World War II and American animation

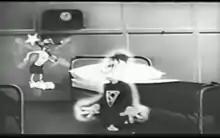
"Snafuperman"

The regular G.I. was also a target of animation and many films directed toward him explicitly instructed him on how to behave. Those in the Army and Marine Corps were familiar with the names Private Snafu and Lance Corporal Schmuckatelli. These fictional characters gave soldiers safety briefs. One film titled "Snafuperman" depicts a G.I., Private Snafu, who disdains studying and reading. He is given special powers but uses them to the almost detriment of the United States because he did not study and know the difference between his own side and the enemy. At the conclusion of the film, he recognizes the need for an education. The appropriately titled film "Booby Traps" uses Private Snafu to show the dangers and the caution needed to be taken in the case of such malicious devices. "Spies" once again portrays Private Snafu acting counter to what he has been told. The intoxicated G.I. gives secrets to a woman who is really a Nazi spy. Through the information he gives her, the Germans are able to bomb the ship Private Snafu is traveling on, sending him to hell.